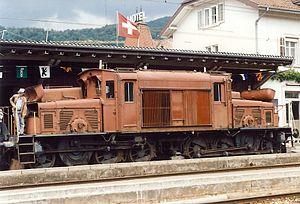
Les De 6/6 sont trois anciennes locomotives électriques des Chemins de fer fédéraux suisses dont la 15301 en est actuellement la seule conservée.